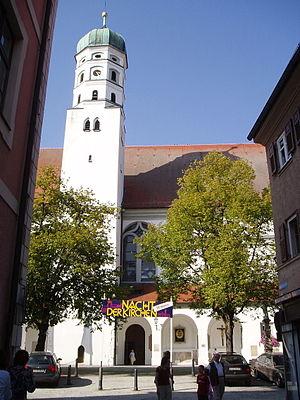
Dillingen an der Donau est une ville de Bavière, en Allemagne, capitale de l'arrondissement de Dillingen.